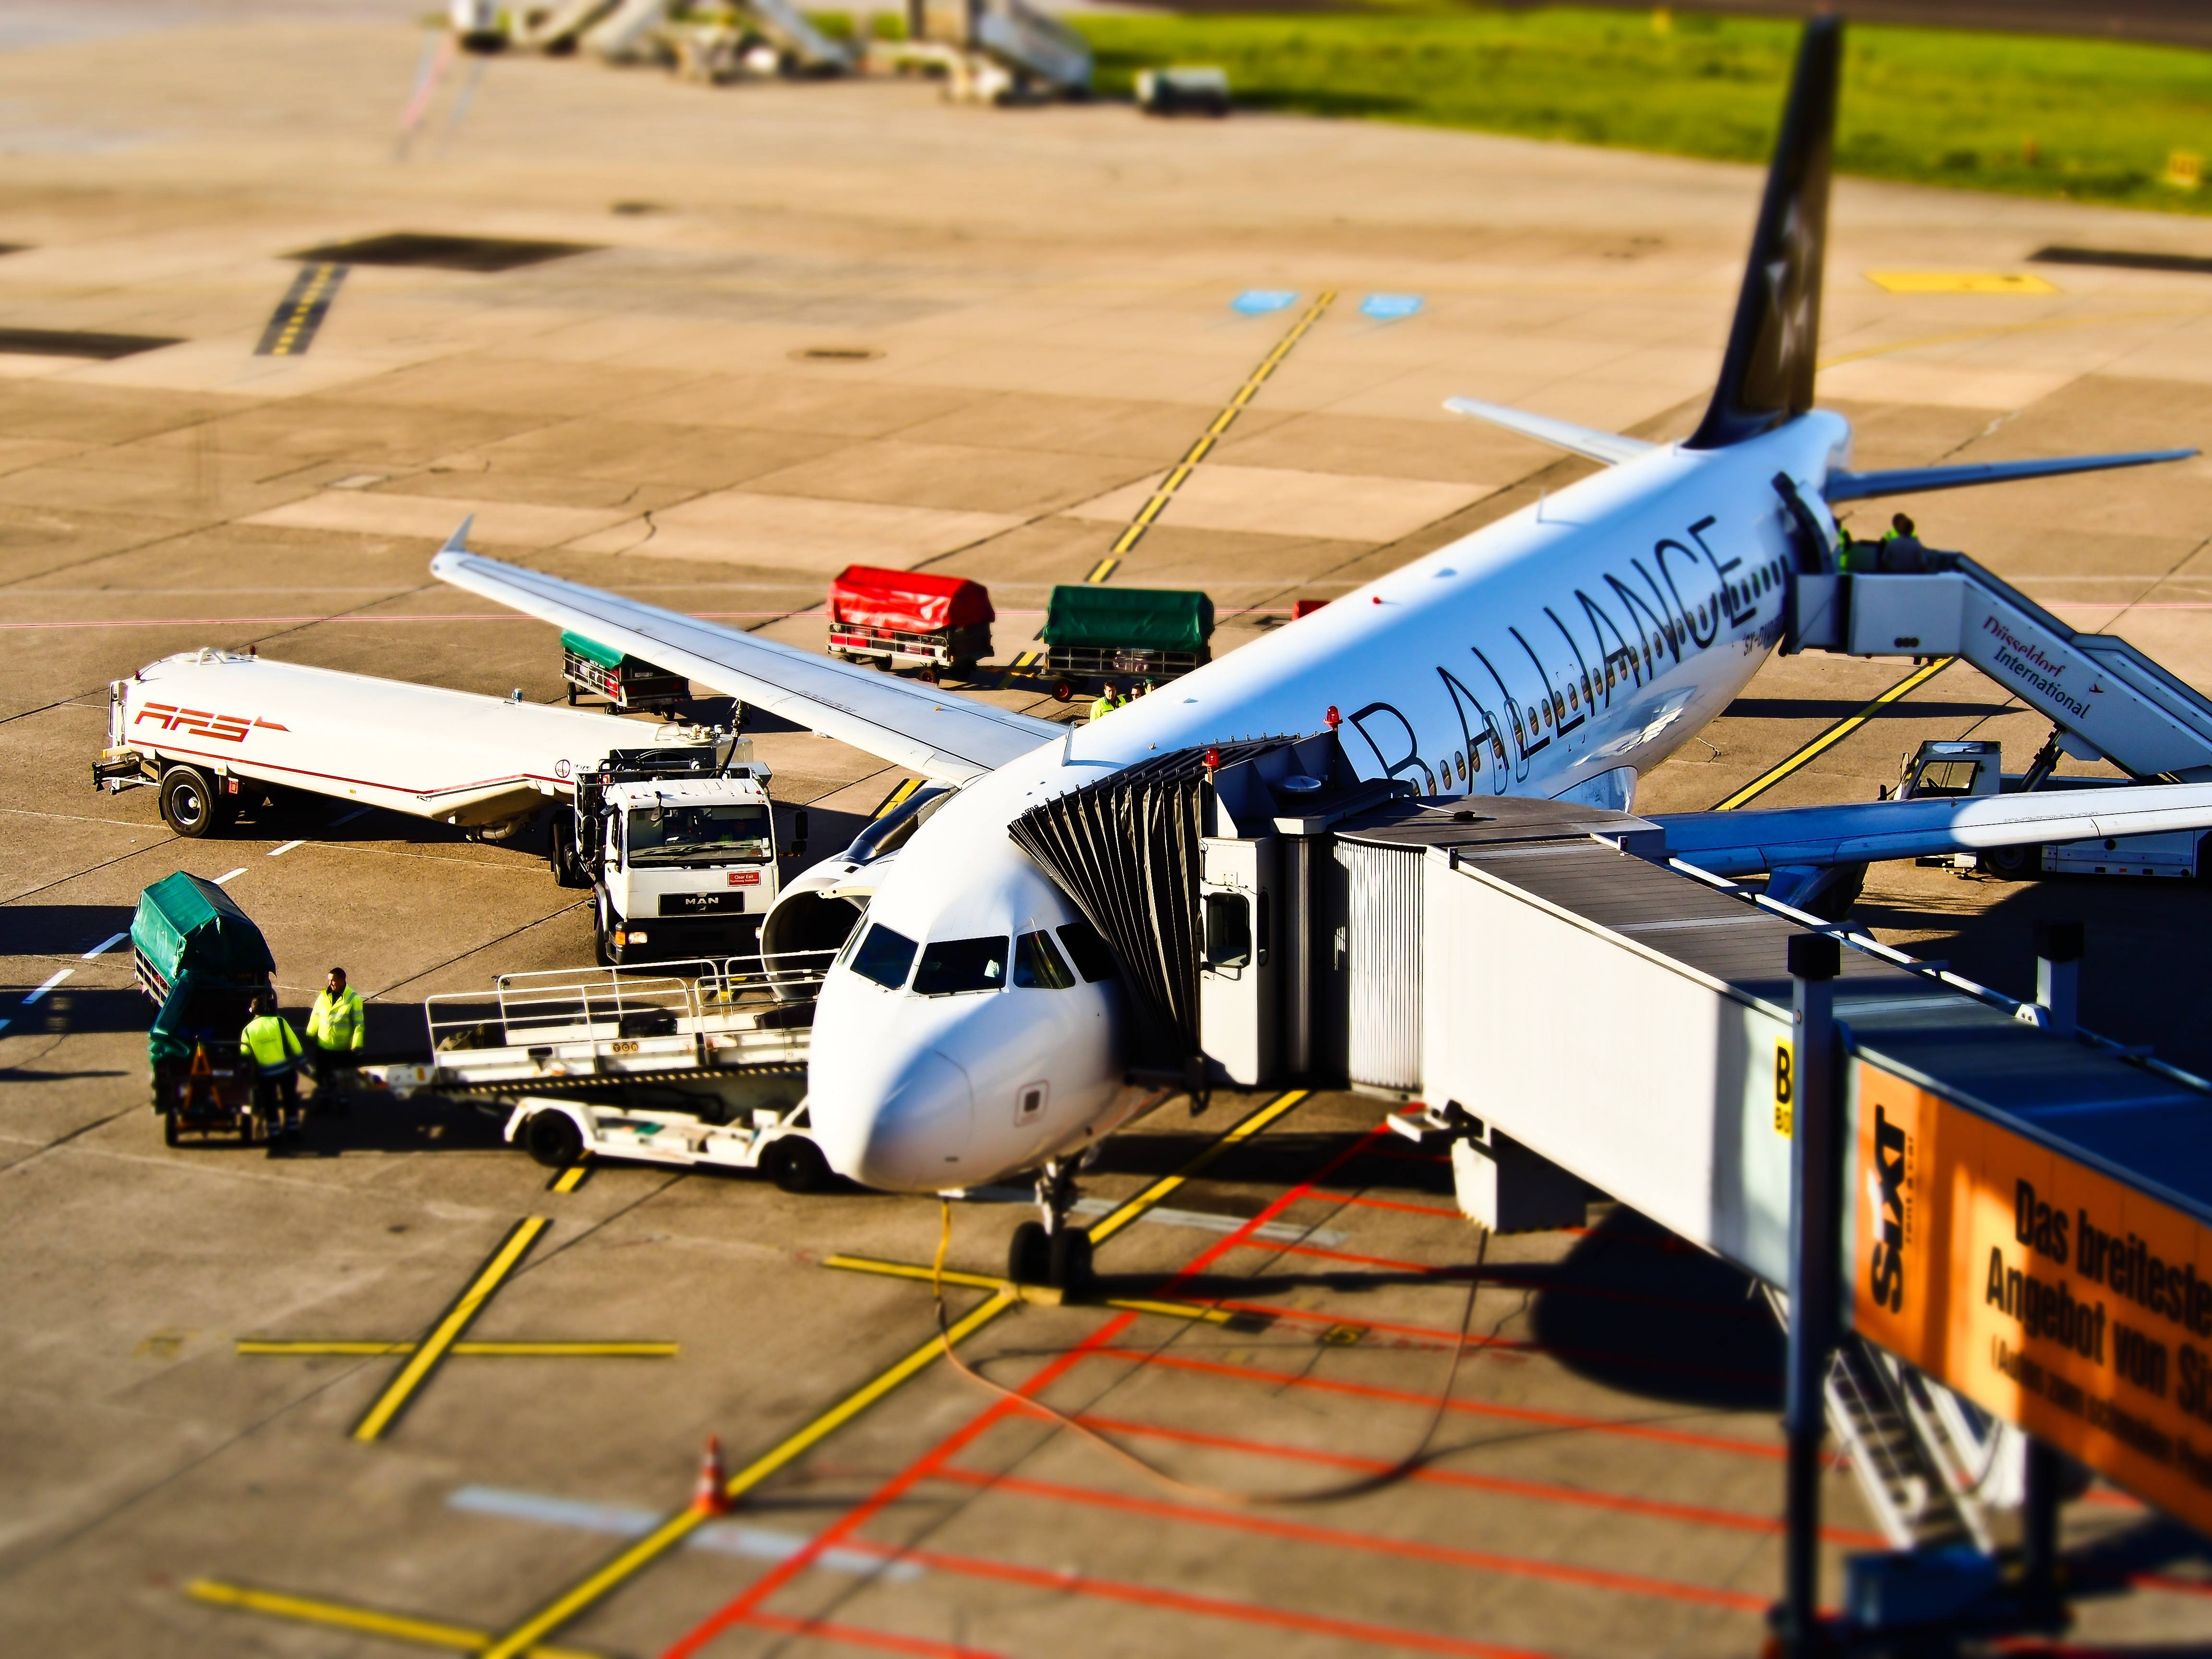
wing, air, parking, airport, travelling, travel, airplane, plane, aircraft, jet, transportation, transport, vehicle, airline, aviation, flight, business, gate, security, departure, arrival, airliner, traveling, airbus, fuselage, boeing, air traffic, tilt shift, aerodrome, arrive, air force, jet aircraft, gangway, model aircraft, atmosphere of earth, aerospace engineering, aircraft engine, airside